Wayne Chabre

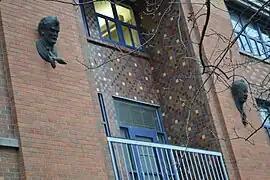
"John von Neumann" ("right") and "Alan Turing" (left), attached to Willamette Hall on the University of Oregon campus

A number of his pieces are at the University of Oregon in Eugene, where he created a series of 12 gargoyles, including: